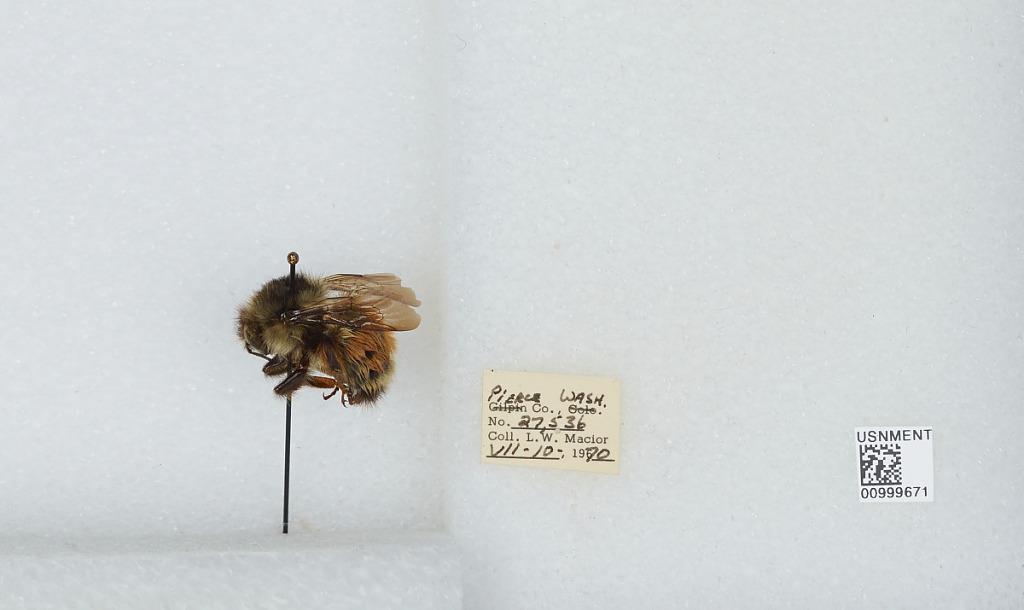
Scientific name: Bombus (Pyrobombus) melanopygus Nylander
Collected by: L. Macior
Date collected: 1970-7-10
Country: United States
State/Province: Washington
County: Pierce
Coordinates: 47.05, -122.12